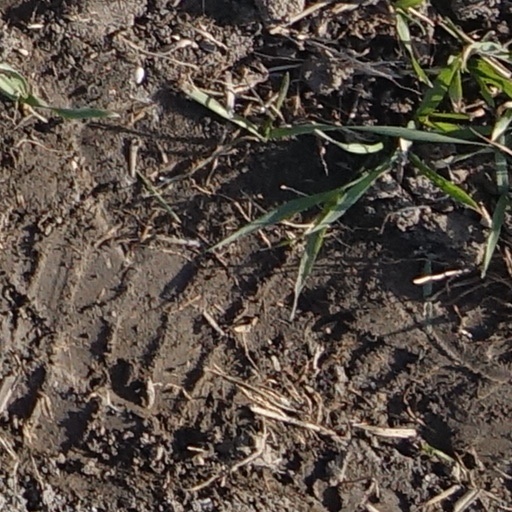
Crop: wheat